Tetratheca

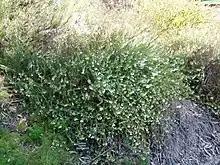
"Tetratheca thymifolia"

Tetratheca is a genus of around 50 to 60 species of shrubs endemic to Australia. It is classified in the botanical family Elaeocarpaceae, now known to encompass the family Tremandraceae, which the genus originally belonged to. It occurs throughout extratropical Australia, and has been recorded in every mainland state except the Northern Territory.